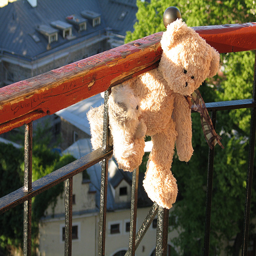
a close up of a teddy bear on a balcony
A stuffed animal is wedged within the gate,
A brown teddy bear stuffed in railing of porch.
An old teddy bear stuffed into a iron railing on a balcony.
A teddy bear that has been set on a gate.